István Jósika

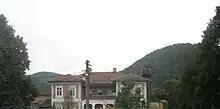
Jósika Castle, Brănișca (Branyicska)

Jósika raised among the Transylvanian aristocrats, because his wife was related to the Báthory family. István became founder of his family's property. In 1585, he became a secretary for the Chancellery. After the death of Farkas Kovacsóczy, he was appointed Chancellor of Transylvania ("suppremus cancelarius") by Prince Sigismund Báthory. The monarch donated the confiscated estates of László Szalánczi to Jósika, like Zsidóvár (today: "Jdioara, Romania") and Branyicska (today: "Brănișca, Romania"). He took his title of nobility from the latter village's name. He was also promoted to the rank of Baron, after that his family belonged to the Hungarian nobility. According to historian István Szamosközy, Jósika was responsible for the execution of his predecessor, because he wanted Kovacsóczy's office.